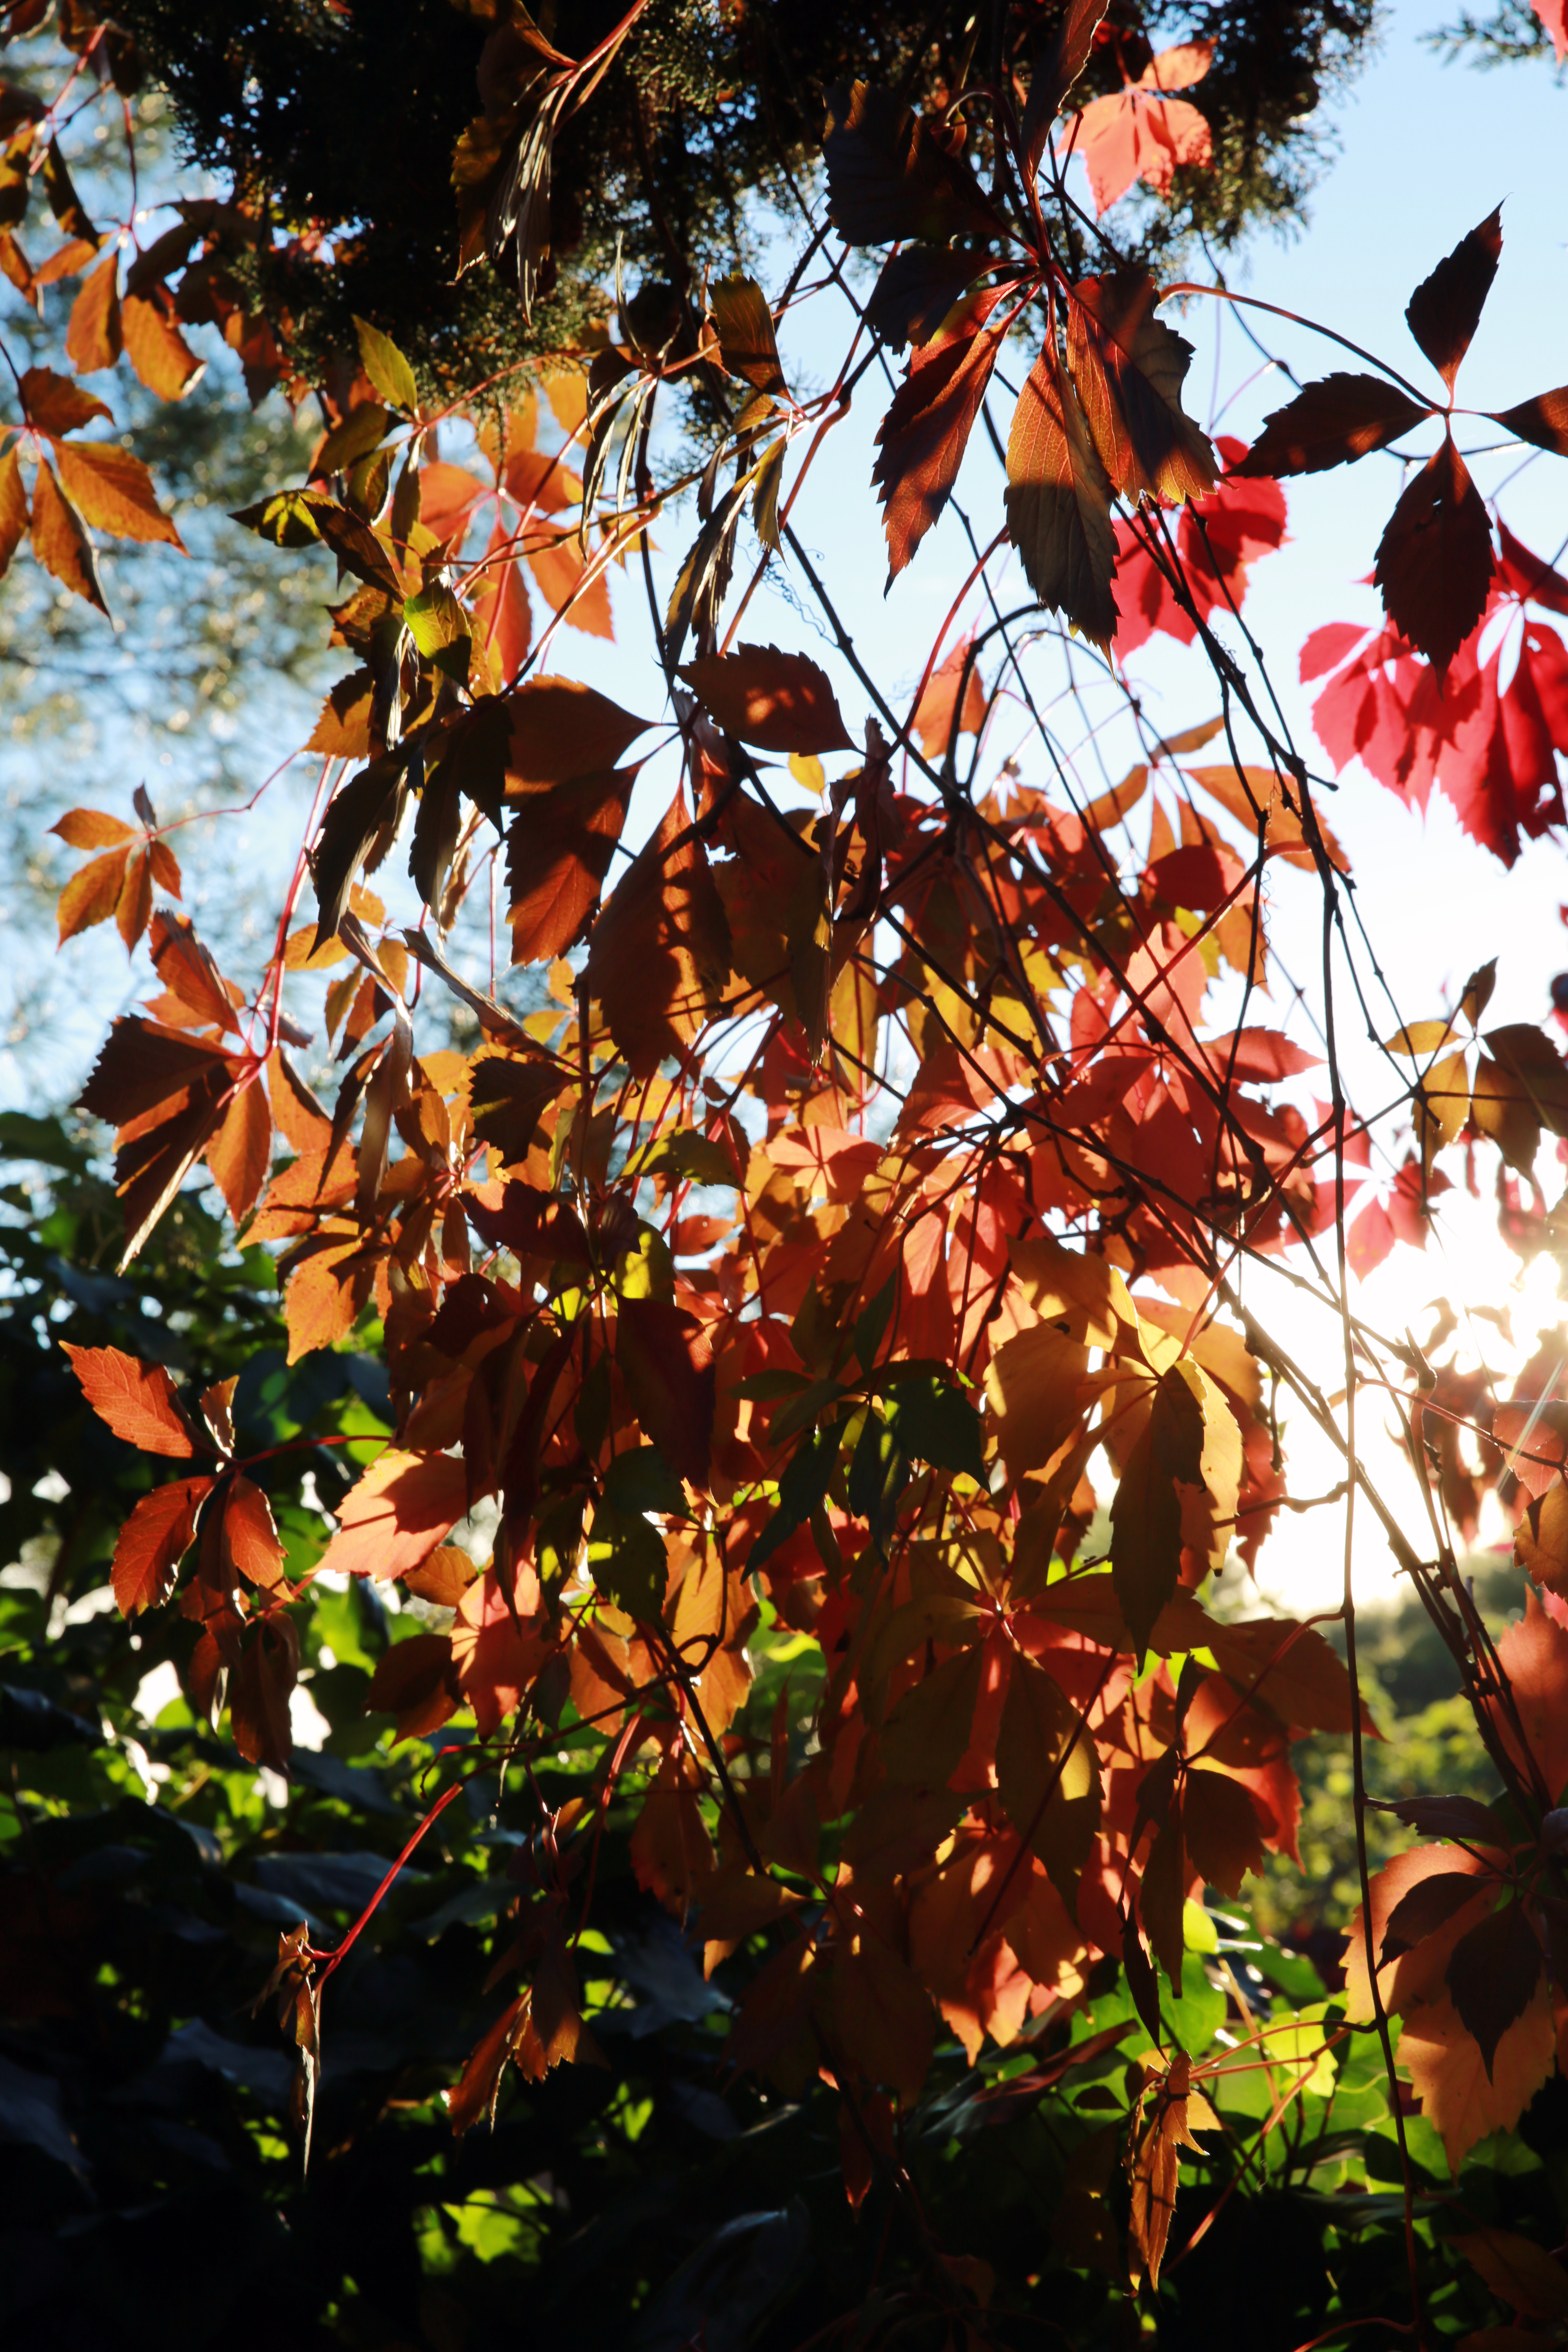
tree, nature, branch, plant, sunlight, leaf, fall, flower, europe, autumn, canon, botany, flora, season, maple tree, midi, feuilles, soleil, automne, southfrance, sdfrankreich, zuidfrankrijk, mditerrane, languedocroussillon, hrault, exterieur, lianes, vignevierge, haie, soleilcouchant, flowering plant, woody plant, land plant